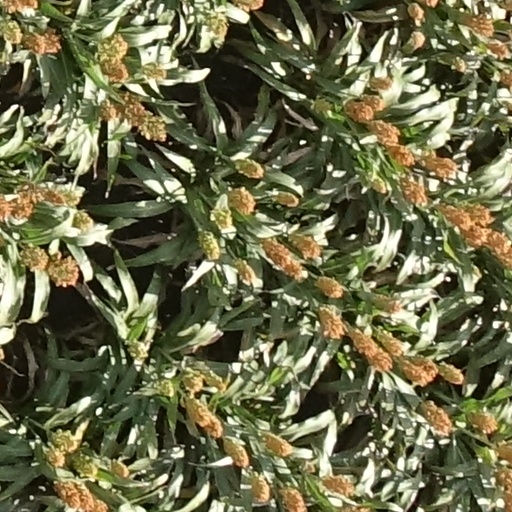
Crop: sorghum